Georg Brandes

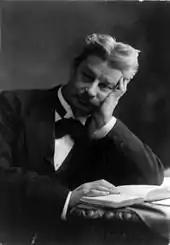
Brandes in 1904

In the late 1880s, Brandes fought against what he saw as the hypocrisy of prudish sexuality, which caused a rift with Bjørnstjerne Bjørnson. Between the years of 1886 and 1888 Brandes was engaged in a relationship with the Swedish author Victoria Benedictsson, who wrote "Penningar" and "Fru Marianne" under the male pseudonym Ernst Ahlgren. Benedictsson committed suicide in a Copenhagen hotel room, and the relationship with Brandes has later been blamed as the cause for her death.